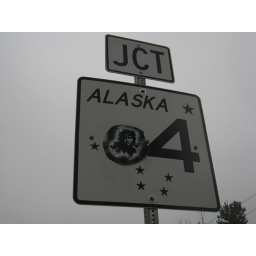
Some street art on a highway sign in Valdez, Alaska.